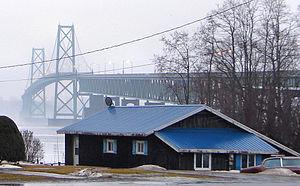
La route 16 est une courte provinciale de l'Ontario reliant la ville de Johnstown aux autoroutes 401 et 416. Elle ne mesure que 3.8 kilomètres aujourd'hui, alors qu'elle en mesurait plus de 80 avant la construction de l'autoroute 416.